Question: Please indicate a possible affordance area of the frisbee that can be used for throwing
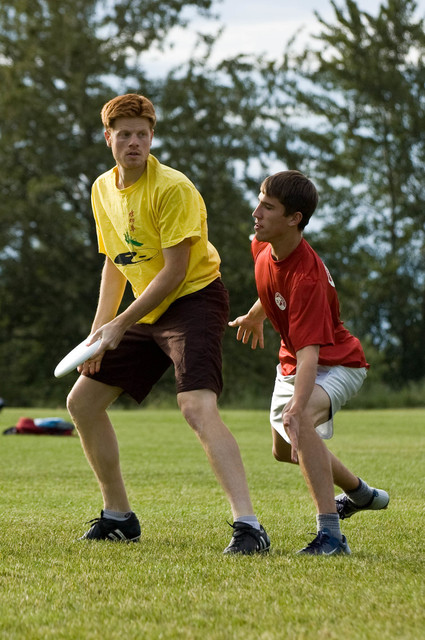
Answer: [47, 327.5, 120, 382.5]